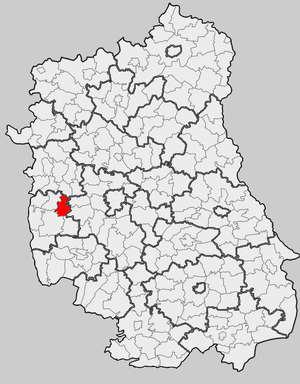
Poniatowa est une gmina mixte ou urbaine-rurale du powiat d'Opole Lubelskie, dans la Voïvodie de Lublin, dans l'est de la Pologne.